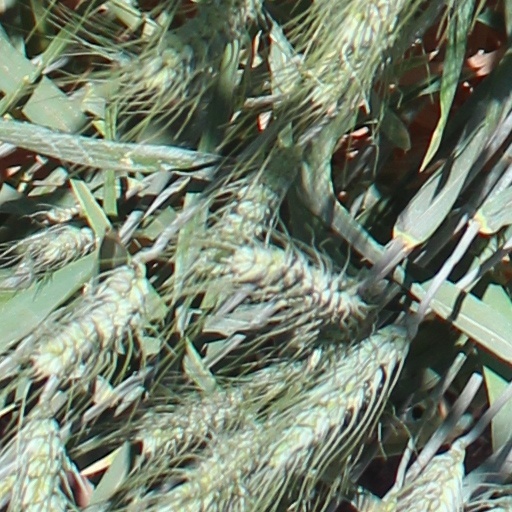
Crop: wheat